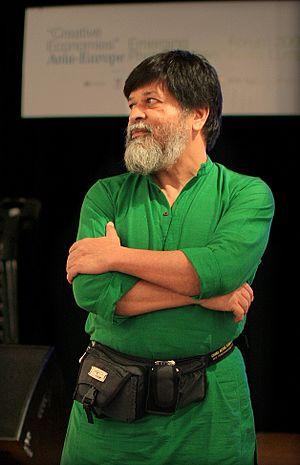
Les manifestations pour la sécurité routière au Bangladesh en 2018 sont des manifestations continues qui ont commencé le 29 juillet 2018 au Bangladesh. Les manifestations ont commencé après la mort de deux étudiants au capital Dhaka, qui ont écrasés et tués par un bus conduit par un conducteur non qualifié, qui faisait la course avec un autre bus pour être le premier de ramasser de passagers. Cet événement a poussé les étudiants à exiger des routes plus sûres et de la réglementation routière plus stricte. Les manifestations sont propagées dans tout le pays rapidement. Bien que les manifestations étaient plutôt pacifiques, la situation a été aggravé le 4 août quand la police et la branche des étudiants du parti gouvernemental ont commencé à attaquer les manifestants et les journalistes.